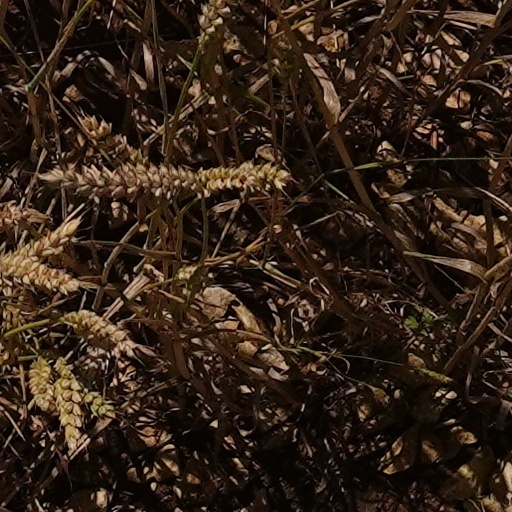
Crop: wheat